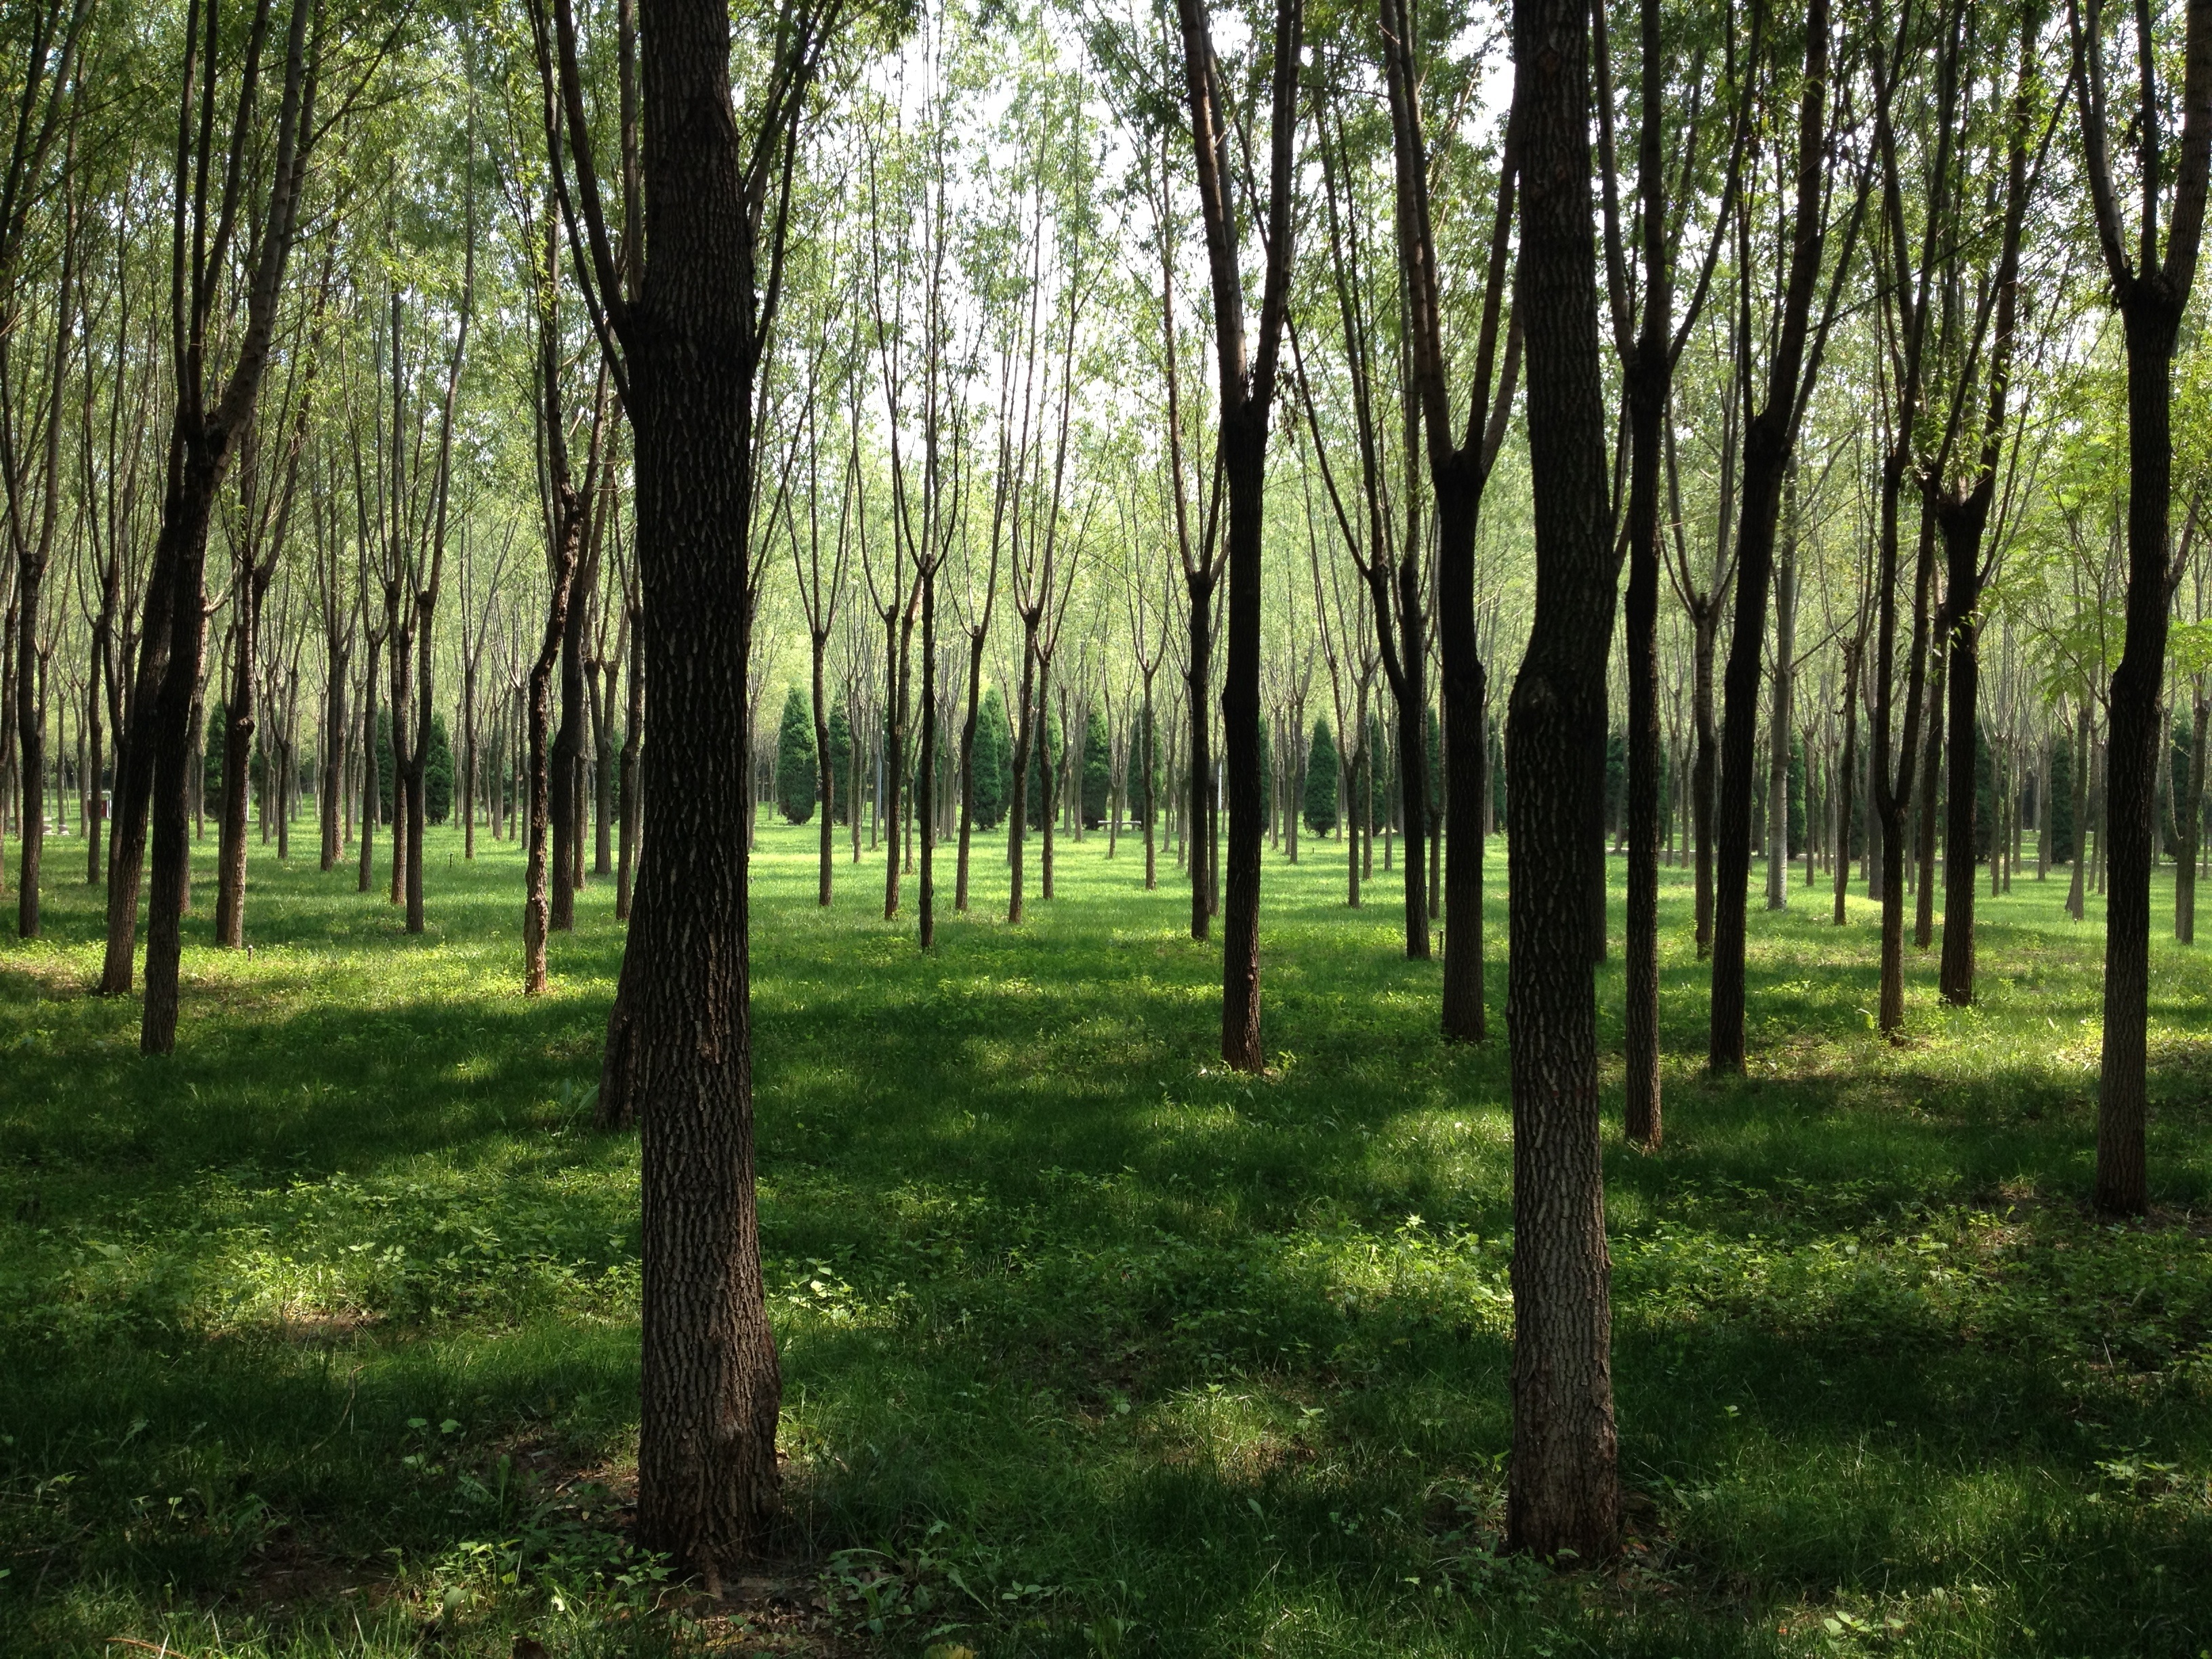
tree, forest, branch, plant, sunshine, meadow, sunlight, leaf, green, pasture, boulevard, woods, deciduous, wetland, plantation, grove, woodland, habitat, ecosystem, biome, old growth forest, natural environment, woody plant, temperate broadleaf and mixed forest, temperate coniferous forest